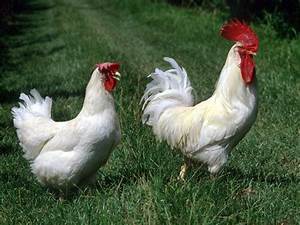
Label: gallina